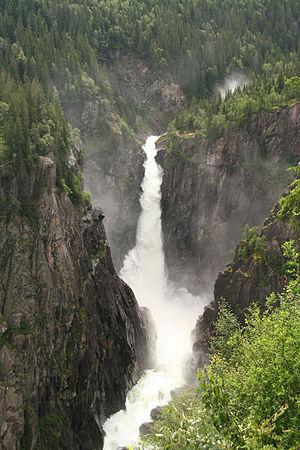
Les Alpes scandinaves ou Scandes sont une chaîne de montagnes s'étendant tout le long de la côte ouest de la péninsule Scandinave. Elles couvrent l'essentiel de la Norvège, le Nord-Ouest et l'Ouest de la Suède ainsi qu'une toute petite partie de l'Extrême-Nord de la Finlande. Il s'agit d'une des plus importantes chaînes de montagnes d'Europe, s'étirant du sud-ouest au nord-est sur 1 700 km, avec une largeur maximale de 300 km. La chaîne possède deux zones de haute altitude, une au sud de la Norvège, autour du Jotunheimen où se trouve le Galdhøpiggen, point culminant de la chaîne et du pays concerné, et une autre dans le Nord de la Suède, avec le Kebnekaise, point culminant du pays — le point culminant de Finlande se trouve aussi dans la chaîne : il s'agit du Halti.
Rjukanfossen est une chute d'eau située à l'ouest de Rjukan, dans la commune de Tinn, du comté de Vestfold og Telemark, en Norvège.